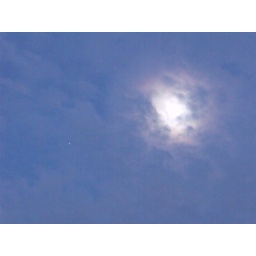
Jupiter with moon in the blue dawn sky